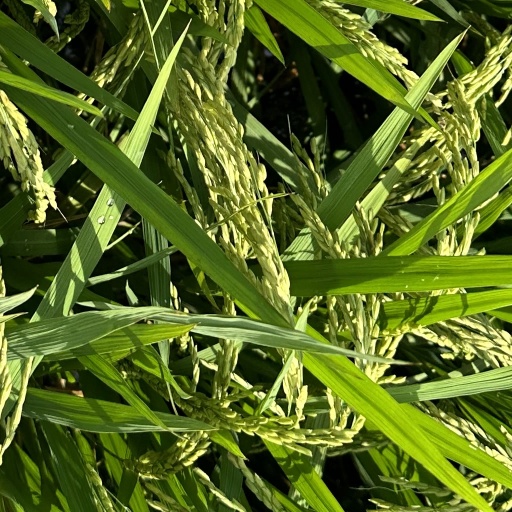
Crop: rice